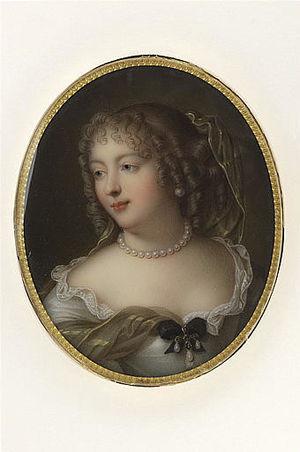
« Racine passera comme le café » est une phrase attribuée par erreur à Mᵐᵉ de Sévigné, qui ne l'a jamais prononcée ni écrite, ce qui n'a pas empêché Voltaire de la lui reprocher. Cette formule a acquis une valeur proverbiale et sert à ironiser, par antiphrase, sur les prophéties qui ne se réalisent pas. Le sens en est que la ferveur suscitée par le théâtre de Racine, au XVIIᵉ siècle, allait bientôt s'éteindre, tout comme la vogue du café à la même époque. Or la suite des événements a prouvé que l'œuvre de Racine tout comme le café sont restés des classiques de la culture française. Cette comparaison est d'autant plus frappante que la corrélation entre ses deux termes est inattendue.